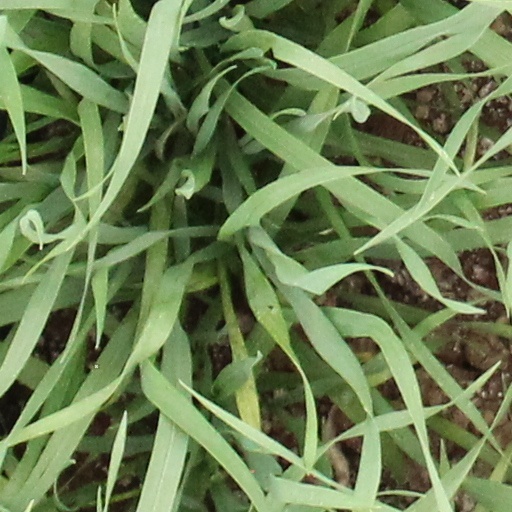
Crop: wheat